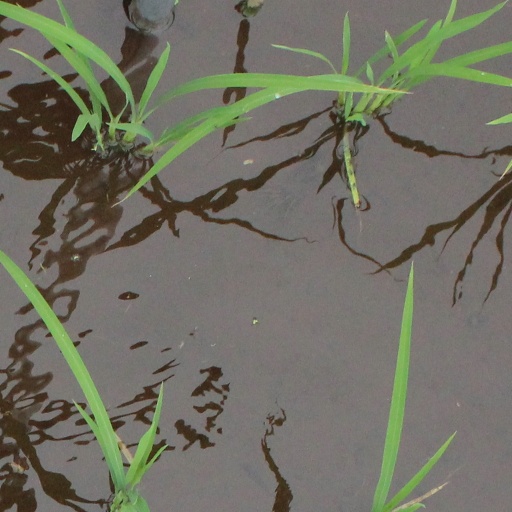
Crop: rice